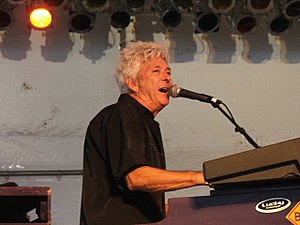
Ian McLagan
Ian McLagan med The Bumb Band
Ian Patrick 'Mac' McLagan var en engelsk keyboardspiller, der er bedst kendt for at have været medlem af de engelske rockbands Small Faces og Faces. Har medvirkede endvidere på en række indspilninger med The Rolling Stones og turnerede med Stones i slutningen af 1970'erne.